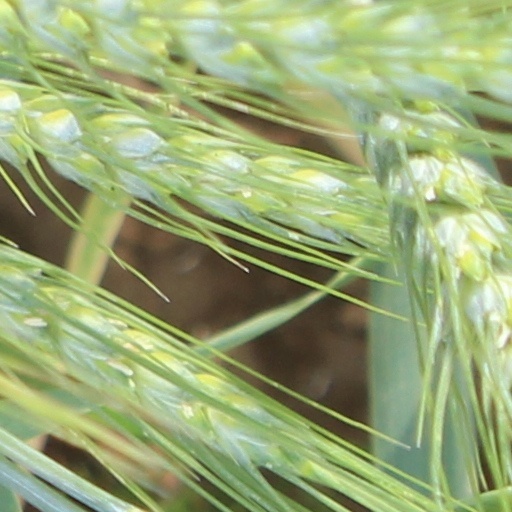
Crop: wheat